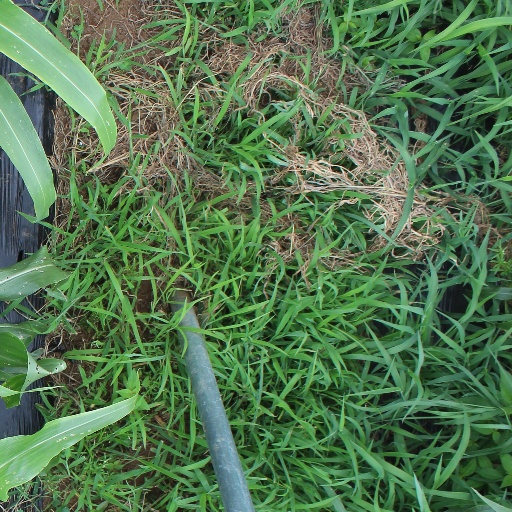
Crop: sorghum